Arch of Remembrance

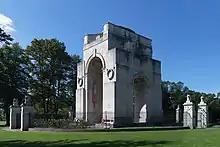
Oblique view from the north east showing the arch and the enclosure. The Peace Walk leading to the University Road gates runs parallel to the tree line on the right; the path to the London Road gates is behind the camera.

Above the front arch (facing University Road) is the inscription and on the opposite side (facing the park), from the hymn "O Valiant Hearts". Inscriptions lower down, facing into the park, were added later to display the dates of the Second World War: (1939) and (1945). The side arches also have inscriptions. The north-east arch (left, when viewed from the direction of University Road) reads ; the right (south-west) arch contains an excerpt from William Blake's poem "And did those feet in ancient time": .